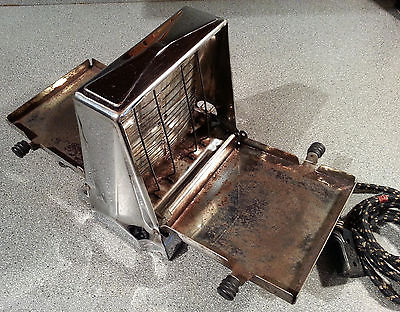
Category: toaster